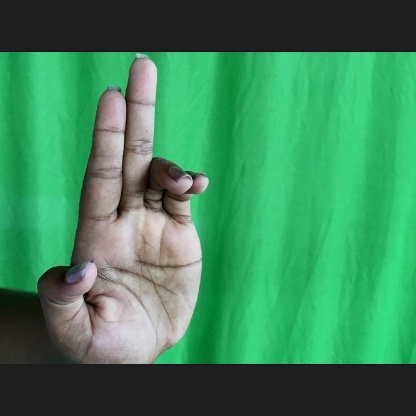
Mudra: Ardhapathaka